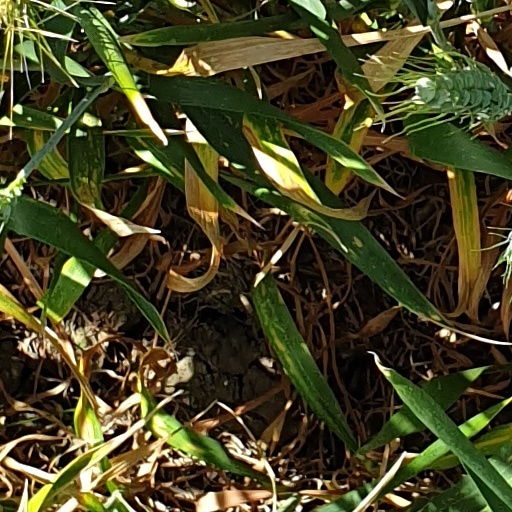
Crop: wheat